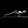
Label: Sandal